Magpie Mine

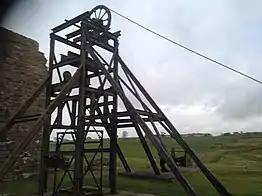
Headgear of the main shaft

Magpie Mine is a well-preserved disused lead mine near the village of Sheldon in Derbyshire, England, in the parish of Ashford in the Water. The walled enclosure of five lead mines (Magpie Mine, Dirty Red Soil, Great Red Soil, Maypit and Horsesteps) is a protected Scheduled Monument.